French cruiser Aréthuse

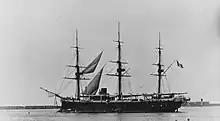
"Aréthuse", date and location unknown

"Aréthuse" was laid down at the Arsenal de Toulon on 11 February 1879 and was launched on 14 September 1882. She was commissioned to begin sea trials on 1 January 1884, which were completed by 5 May 1885, when she was placed in full commission. She was immediately sent on a diplomatic mission to Morocco, but after returning to France, was placed in reserve temporarily.